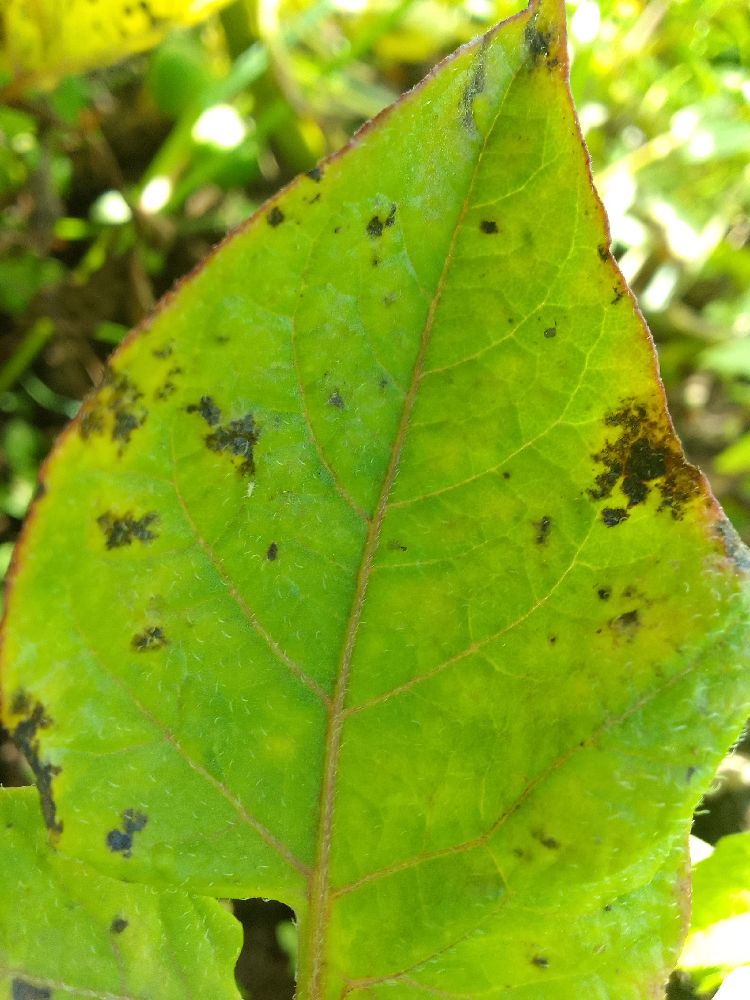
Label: Early blight